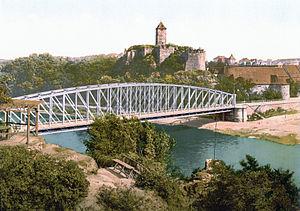
Le château de Giebichenstein est un château fort du faubourg de Giebichenstein, à Halle en Saxe-Anhalt. Il se dresse à 87 m au dessus du niveau de la mer et fait partie de la Straße der Romanik. Cette forteresse a été l'une des premières édifiées par les Ottoniens le long de la vallée de la Saale : aussi la cité de Halle possède-t-elle, avec Giebichenstein et le Moritzburg le château le plus ancien et le château le plus récent de cette vallée. Wilhelm Grimm, en cure à Halle, y a résidé en 1809. Il abrite depuis 1915 une école d'arts plastiques réputée.